White Album 2

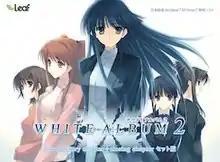
"White Album 2" (all-in-one set version) visual novel cover art featuring all five female main characters.

is a trilogy of Japanese adult visual novels developed by the visual novel company Leaf for the Microsoft Windows PC, and is the sequel to Leaf's earlier visual novel, "White Album". The first part of the series, named "White Album 2: Introductory Chapter", was released on March 26, 2010.